Johann Wilhelm Schwedler

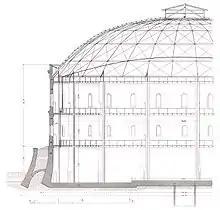
Section, gas holder in Fichtestraße, Berlin, published 1876

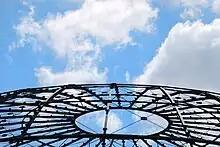
Schwedler cupola on the gas holder

Called in by the Imperial Continental Gas Association in 1863 to replace a failed roof over a telescoping gas holder, Schwedler devised a workable solution but thinking further about the problem, in 1866 published an article describing a new type of iron cupola that was simpler, lighter, and as sturdy: it takes the form of an unsupported spheroidal steel vault, rather than beams, and was normally used to span distances of 25–45 m. He used Schwedler cupolas in designing four new gas holders for Berlin's street lighting, of which the one now known as the Fichte-Bunker (1874) survives, and the only deterrent to their use today is the cost of labour. He designed the cupolas on Berlin's New Synagogue (1863) and the Sedan Panorama at Alexanderplatz Station.